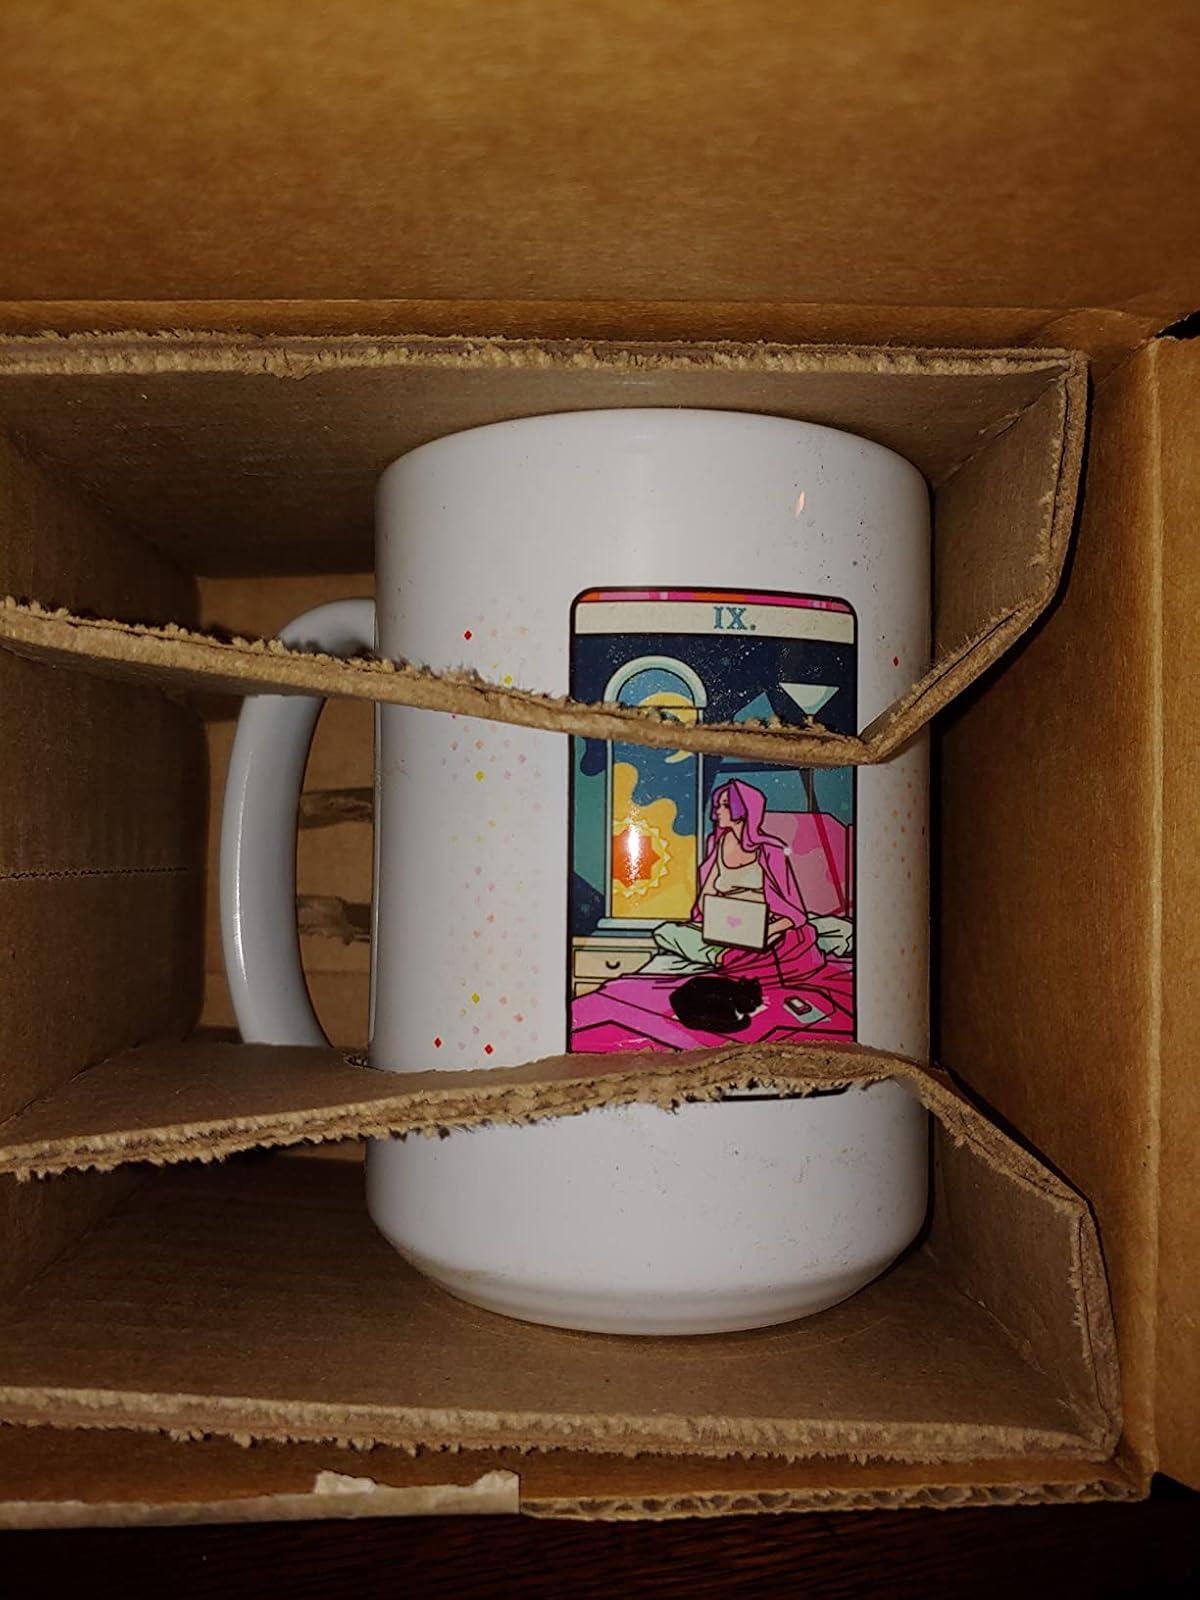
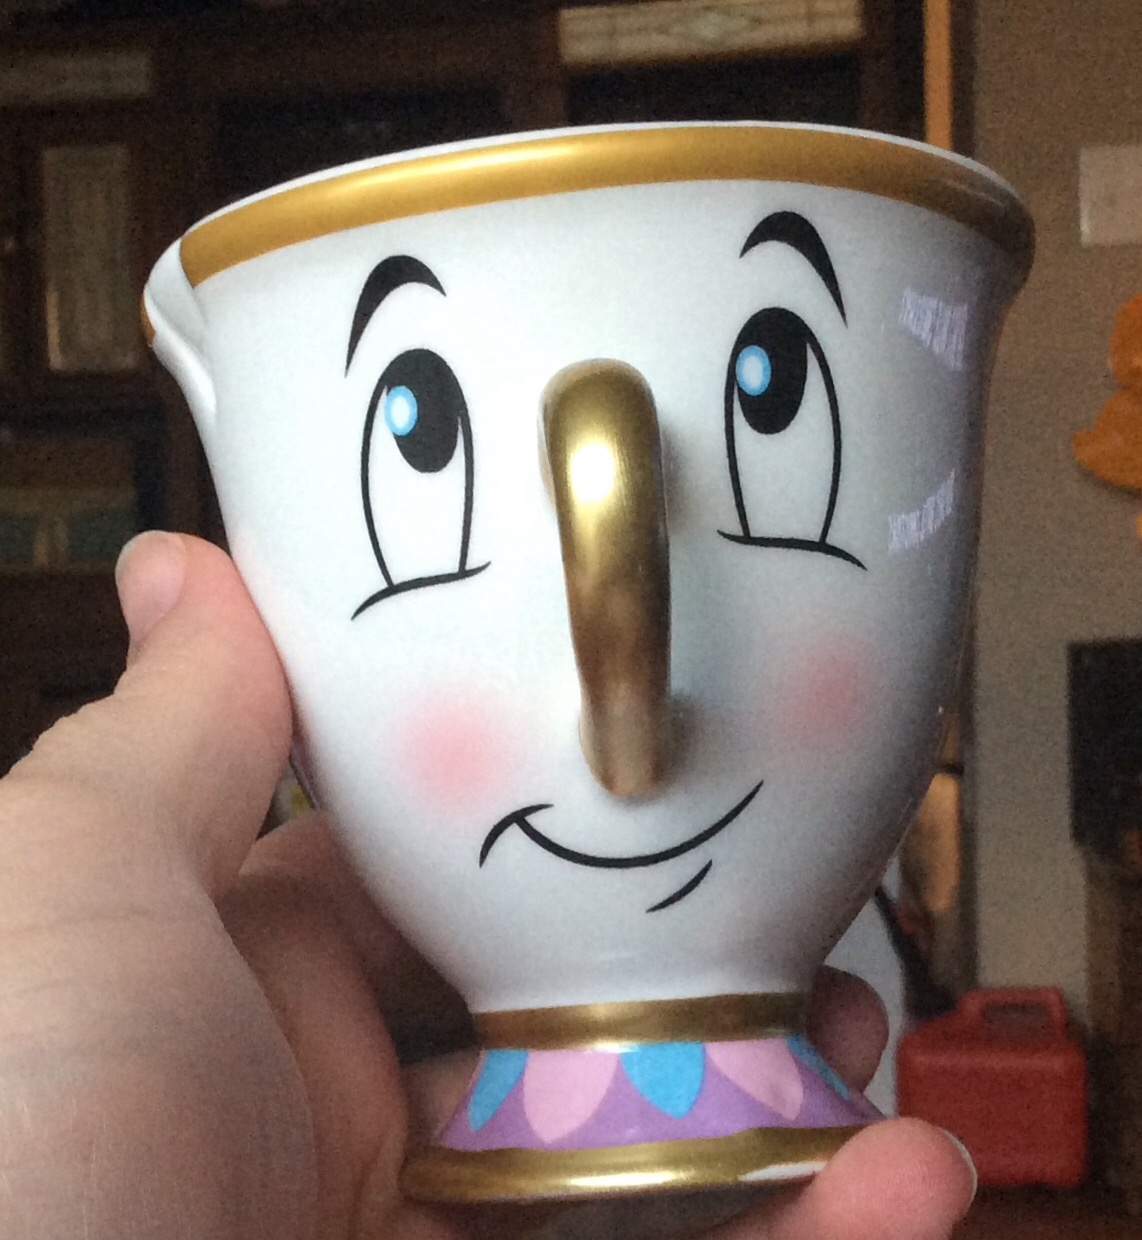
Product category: items_mug
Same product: no